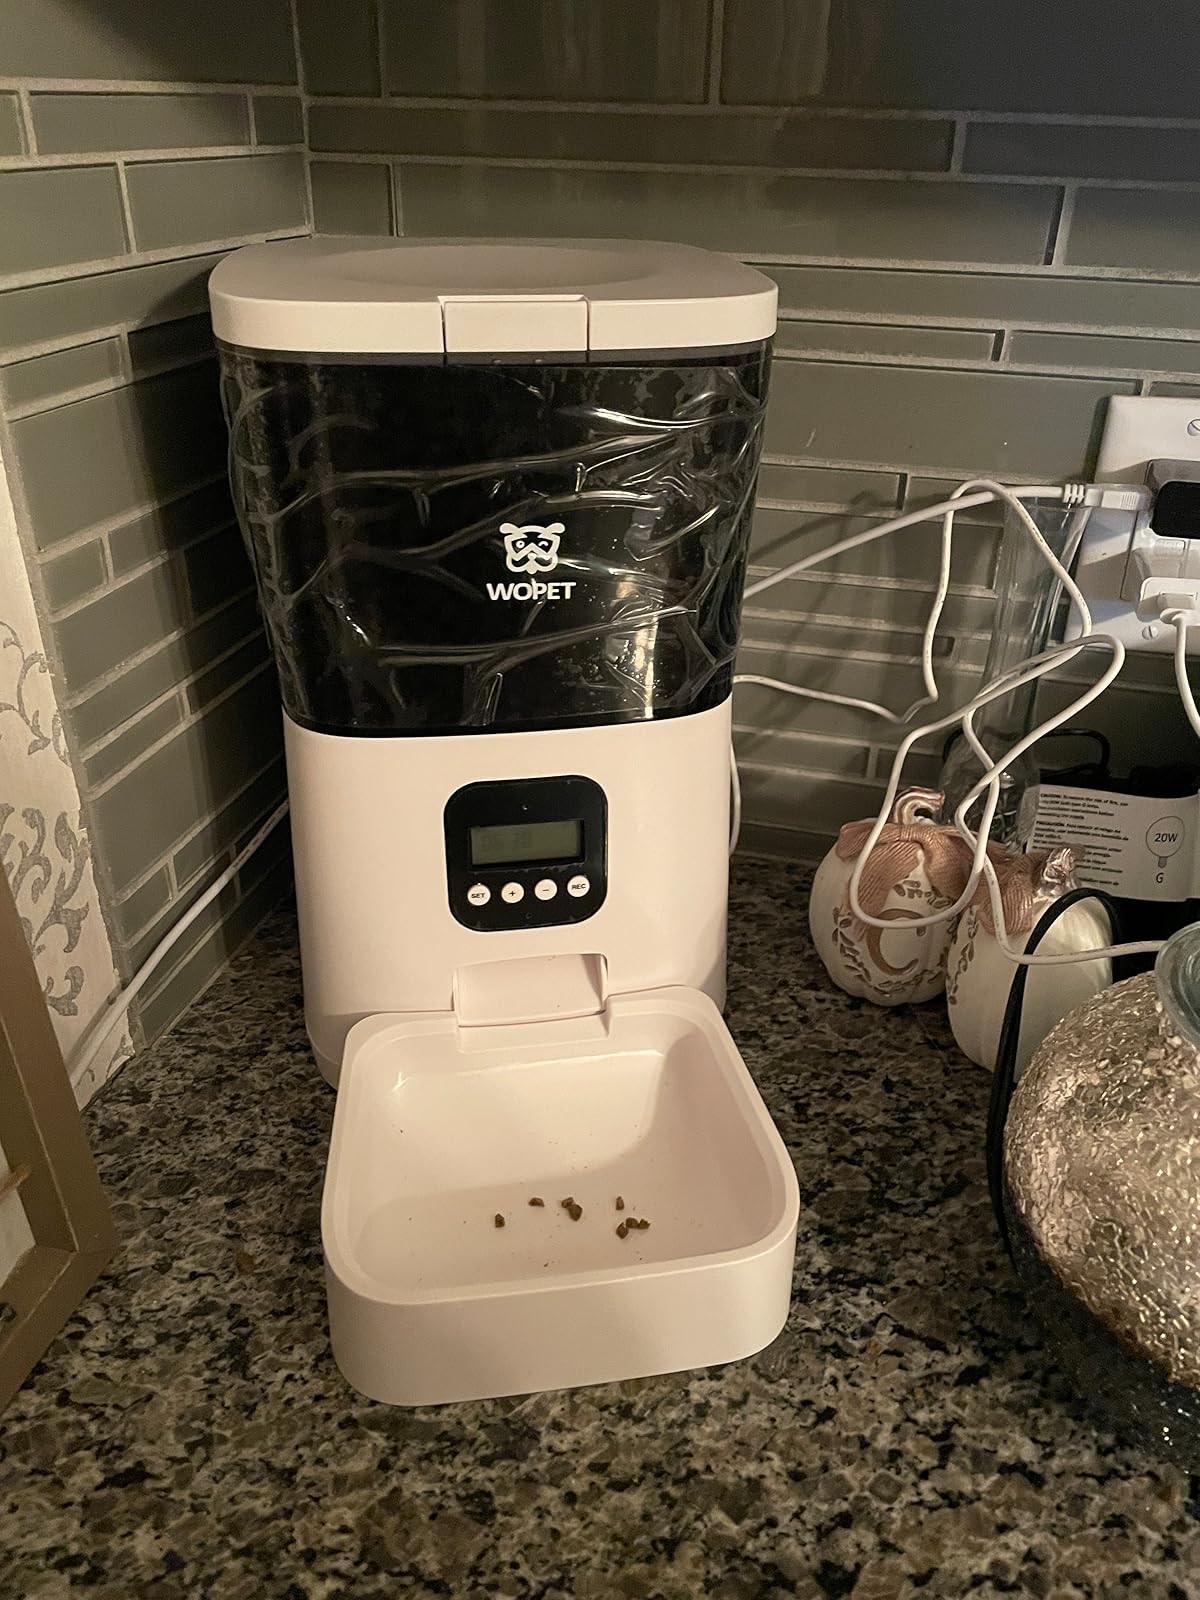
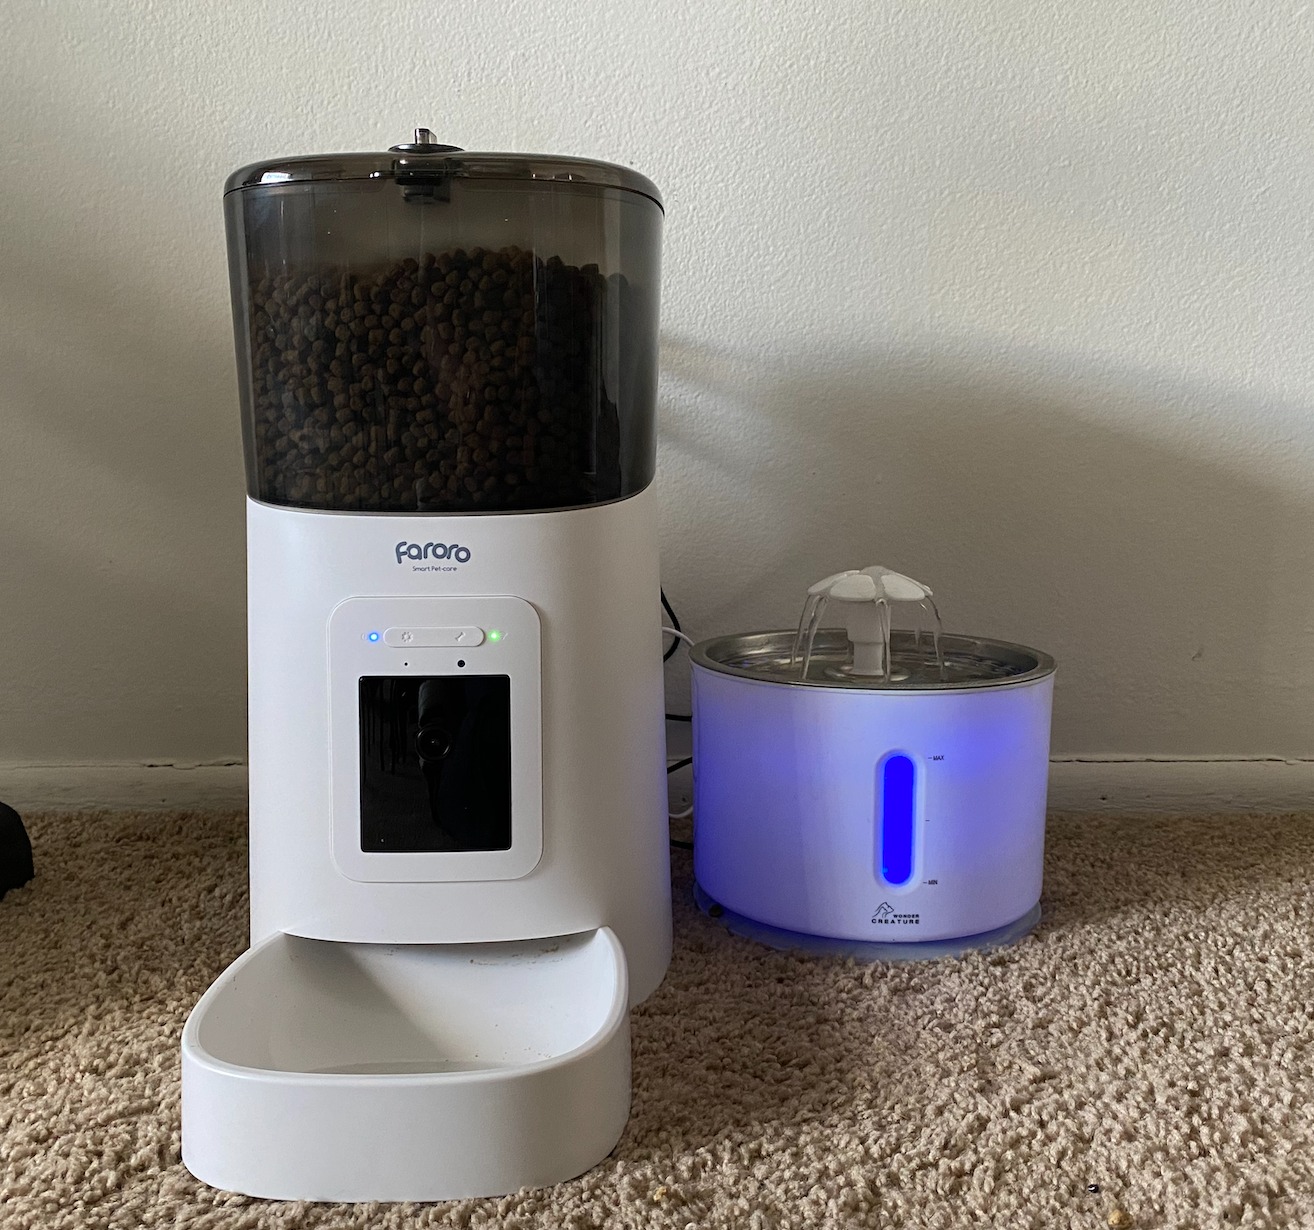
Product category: items_feeder
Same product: no